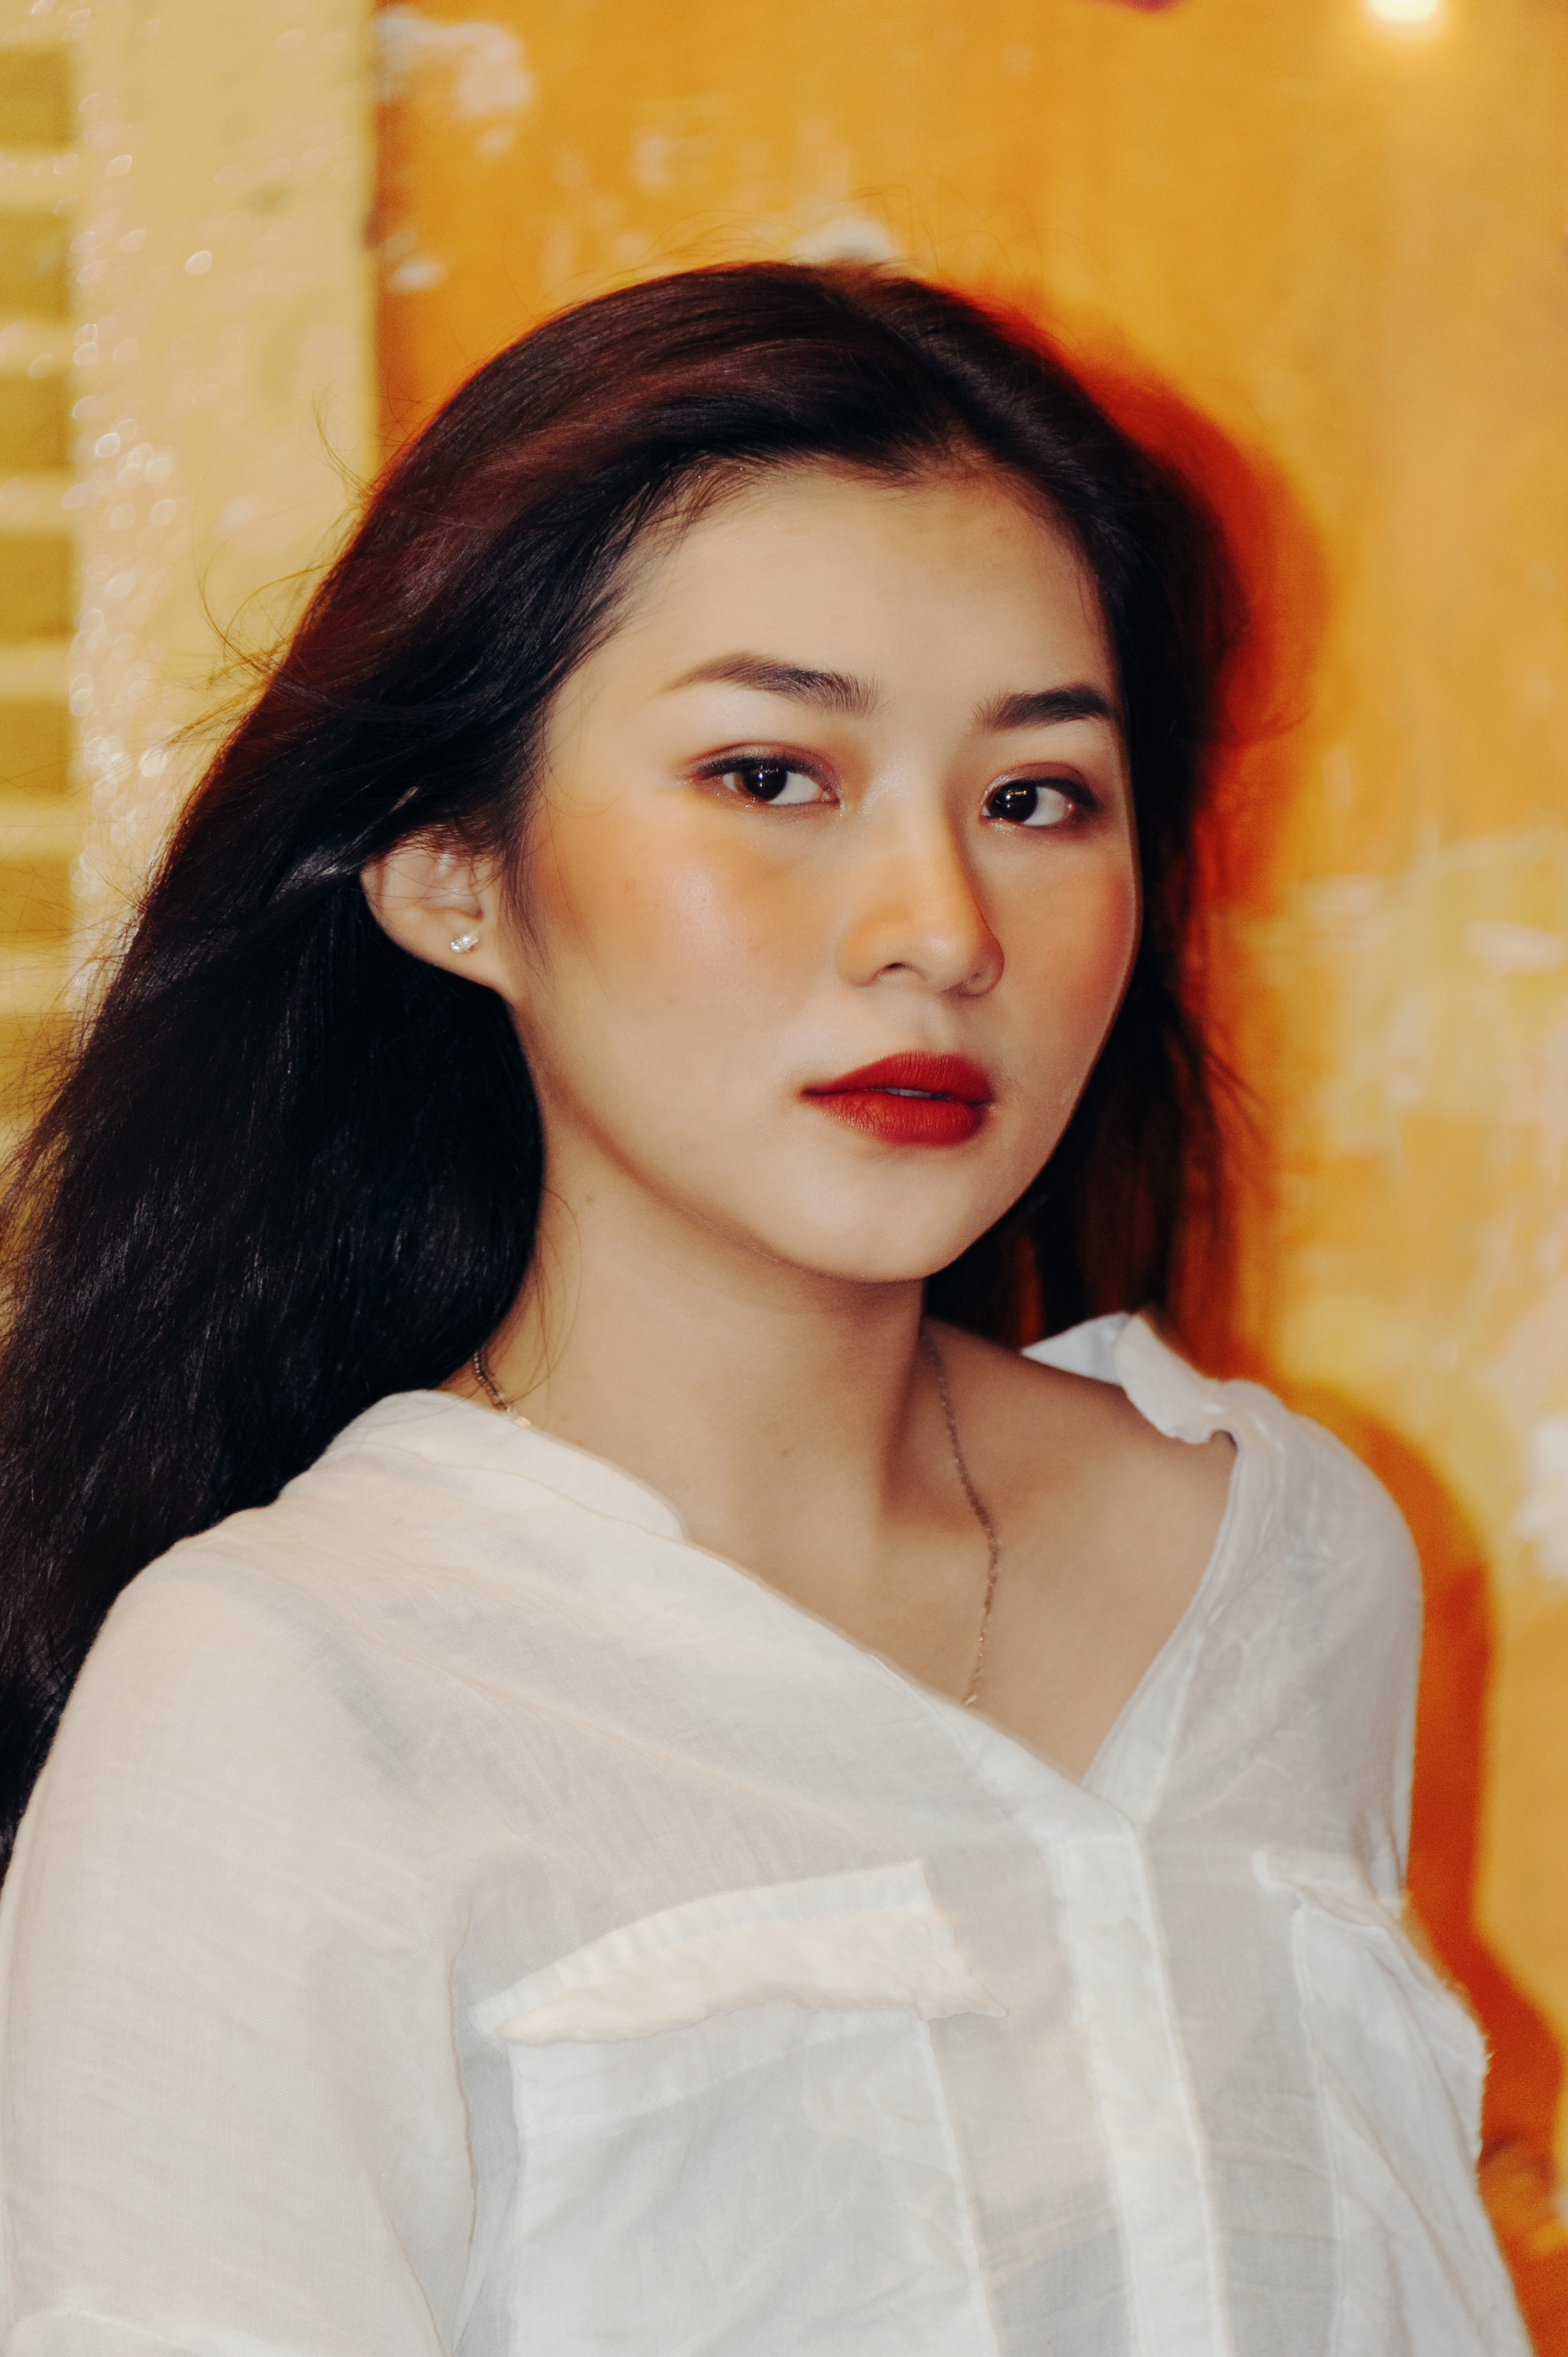
photography, wallpaper, portrait, landscape, cute, lovely, happy, alive, natural, beautiful, beauty, live, lady, girl, photo shoot, lip, long hair, black hair, fashion model, model, brown hair, smile